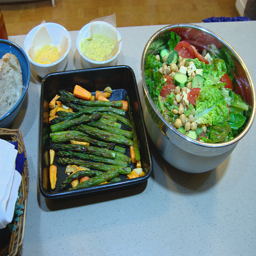
Cooked asparagus and a green salad with cucumbers, tomatoes and chick peas.
A tray of broccoli and carrots near a large bowl of salad.
A counter top with a bowl of salad and a tray of asparagus.
A table with a stainless steel type bowl of salad, and a cooking pan with asparagus in it.
The buffet includes several different green vegetable choices.